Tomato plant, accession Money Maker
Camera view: horizontal (90 deg, fisheye); turntable rotation: 150 degrees
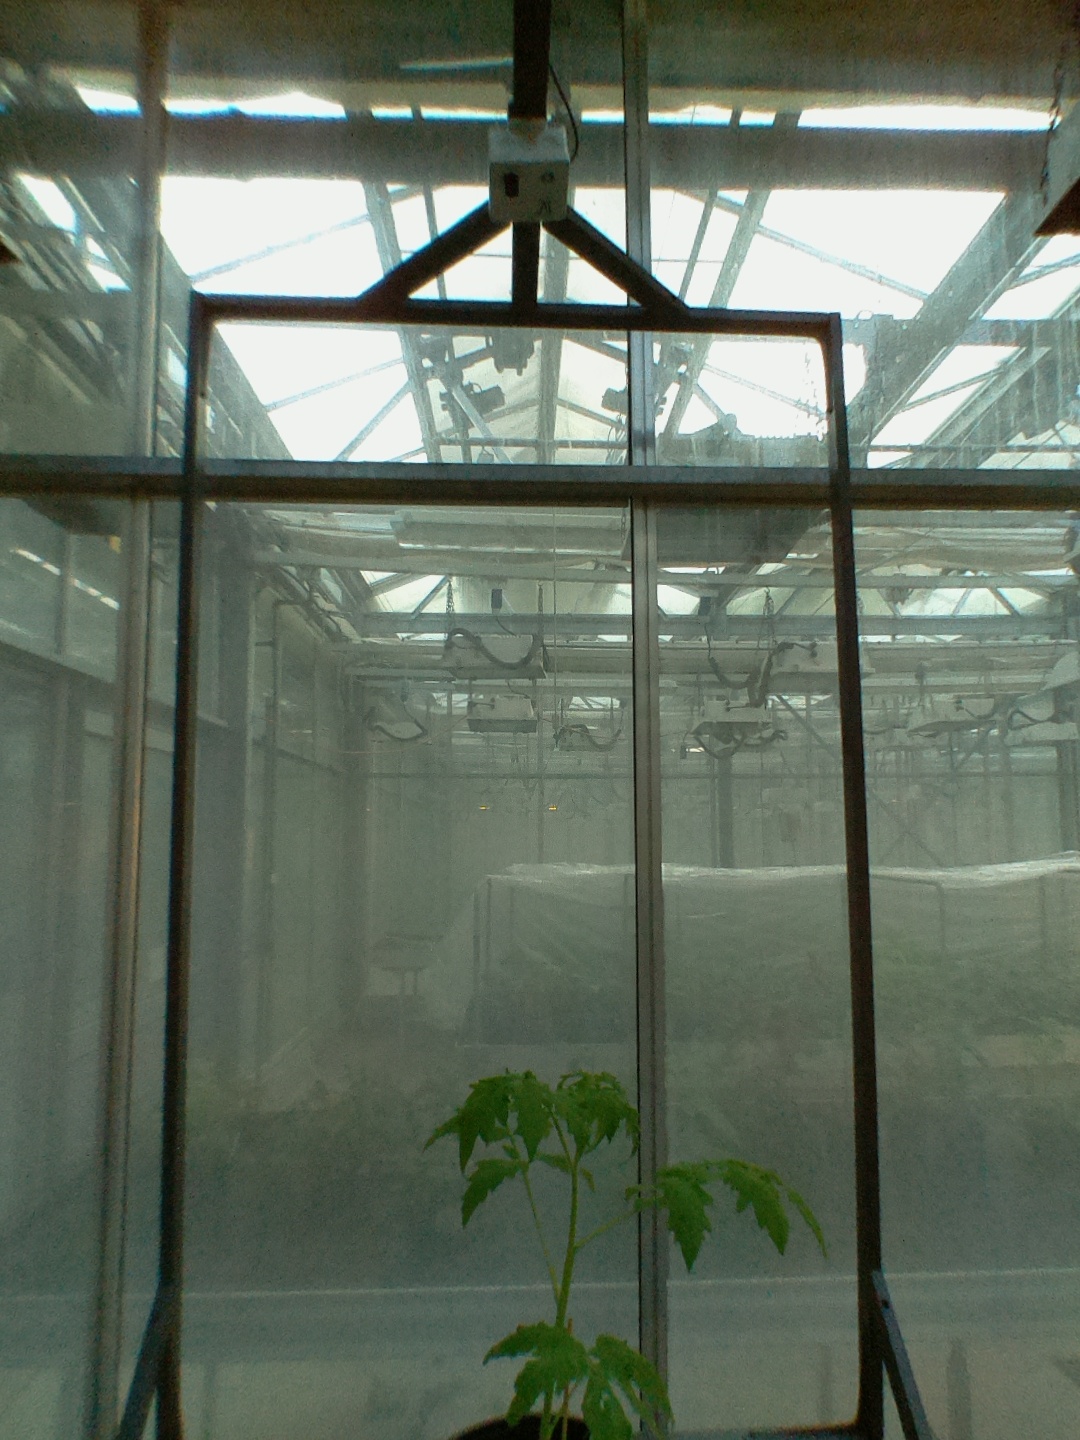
BBCH growth stage 13: 6 of true leaves visible